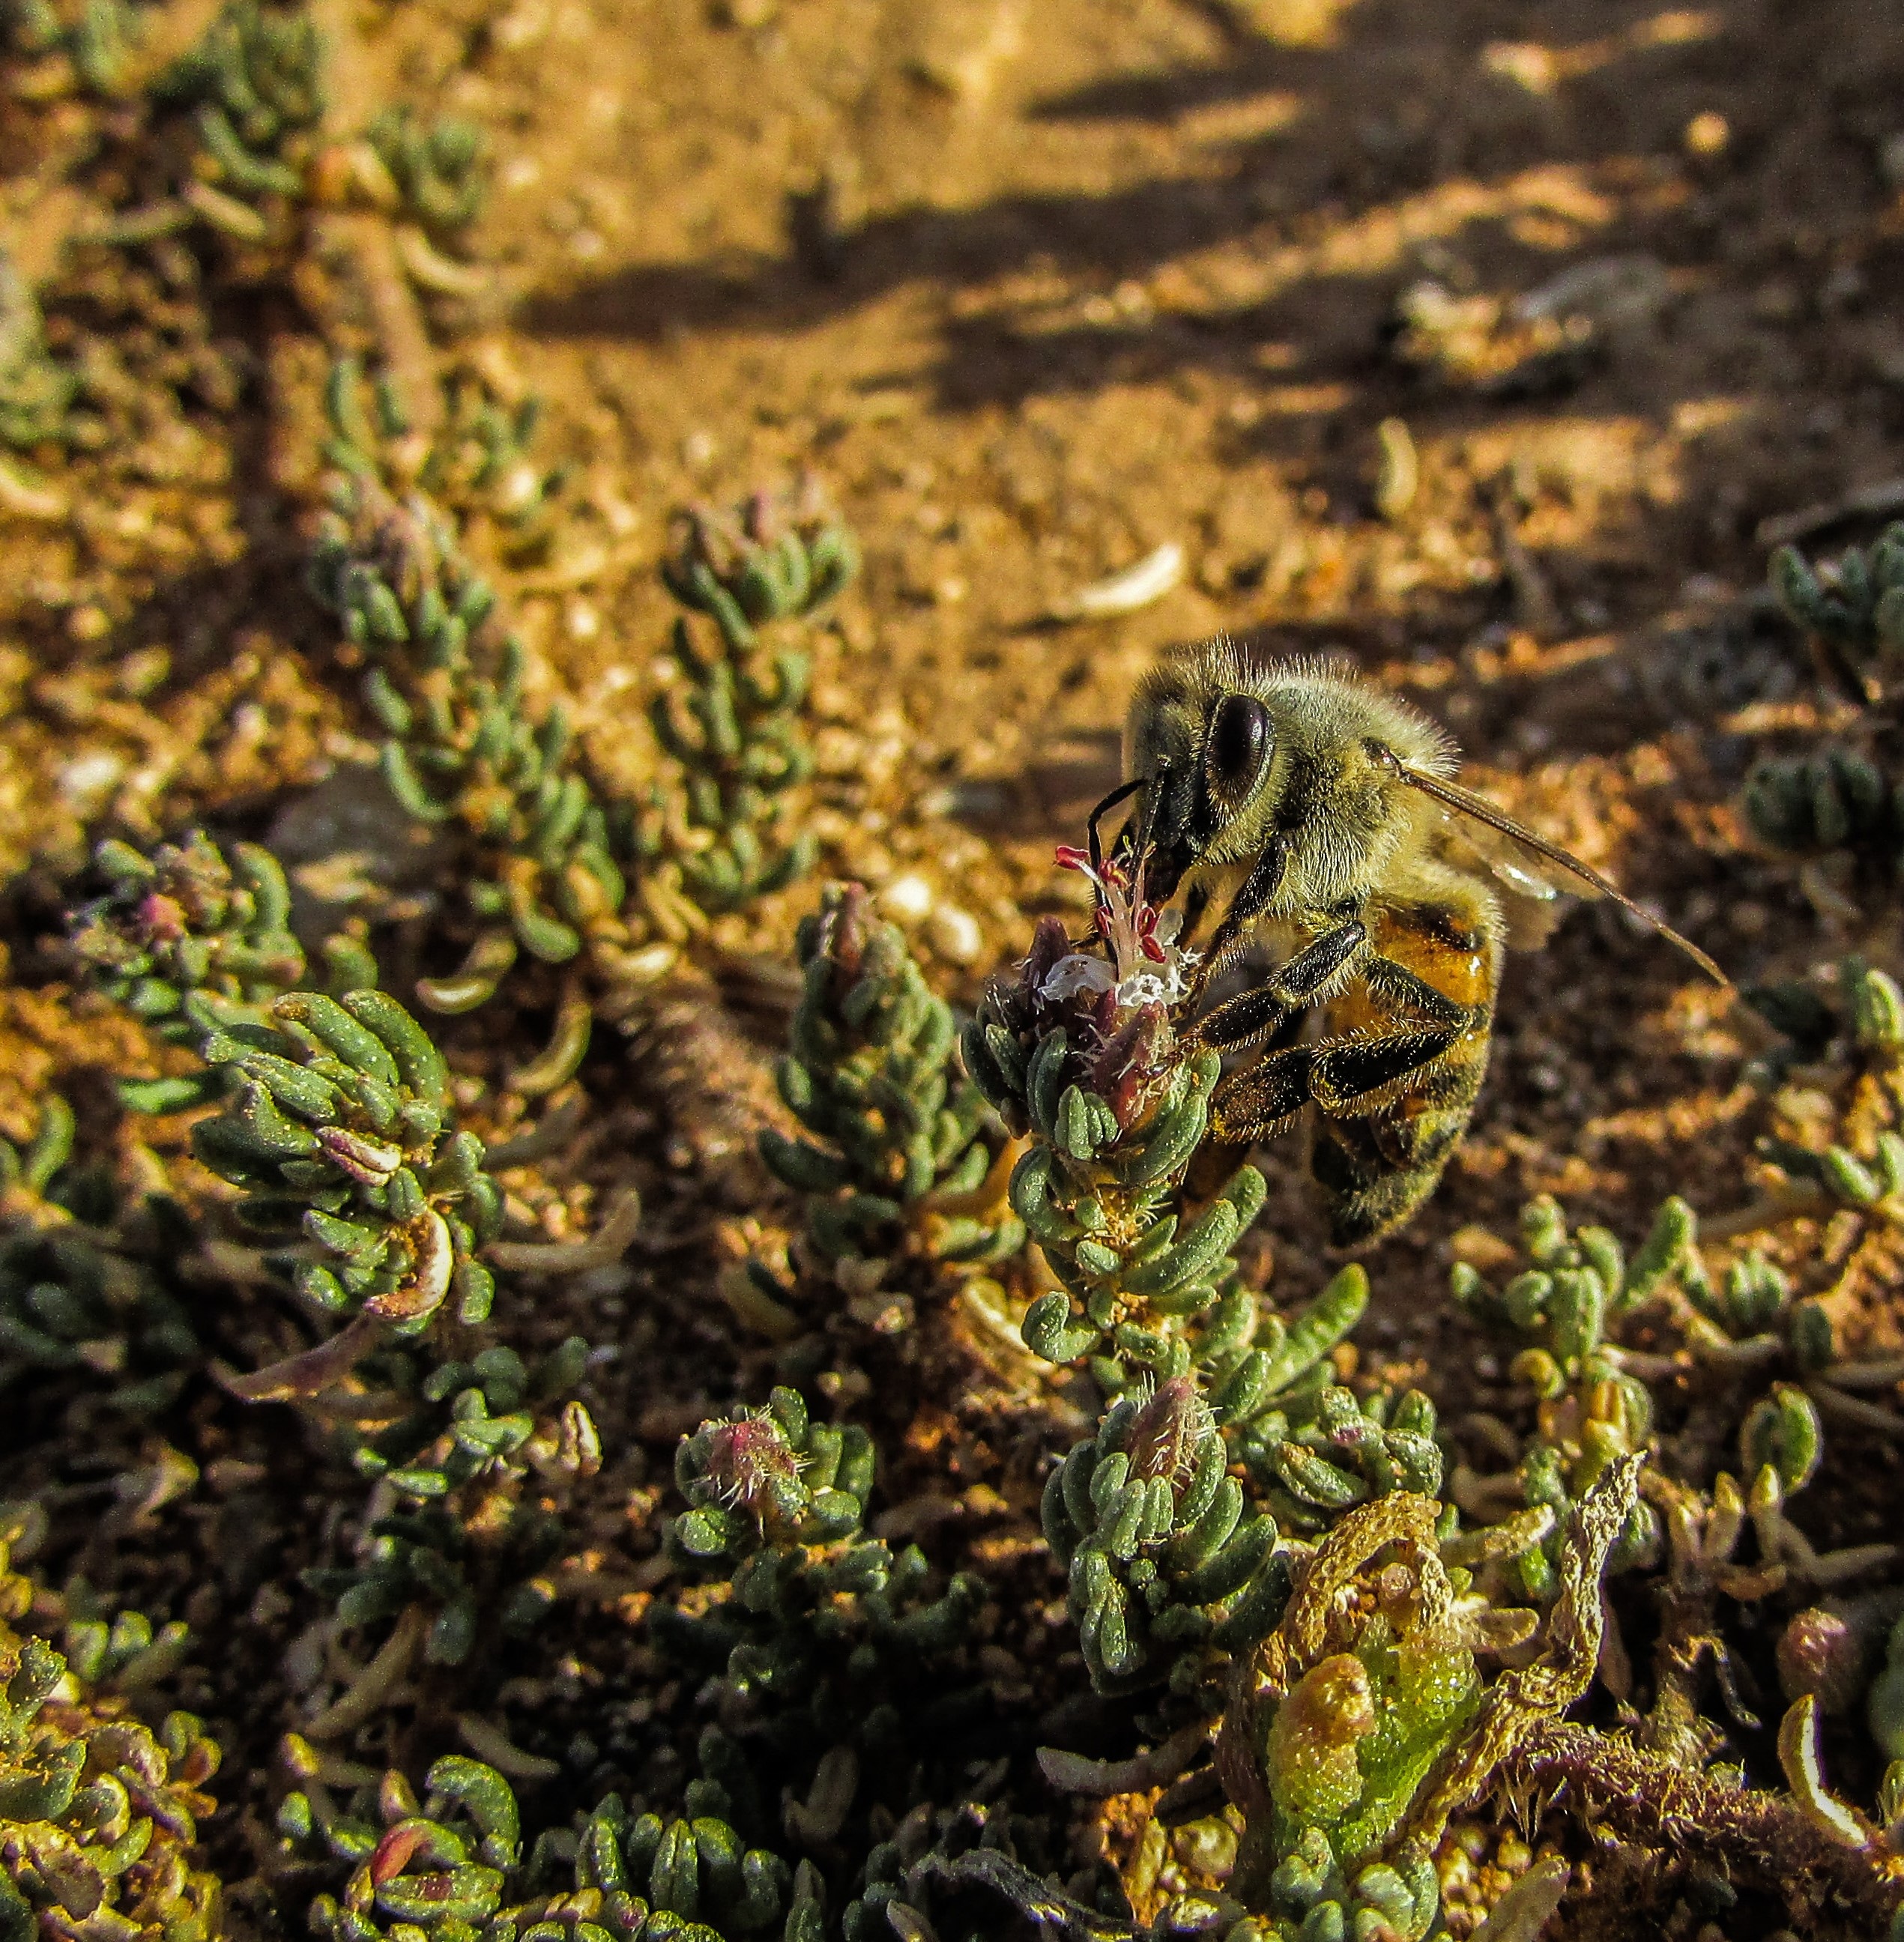
working, nature, plant, leaf, flower, busy, wildlife, green, insect, macro, autumn, soil, botany, flora, fauna, invertebrate, wildflower, bee, macro photography, flowering plant, honey bee, land plant, membrane winged insect